Ottoman weapons

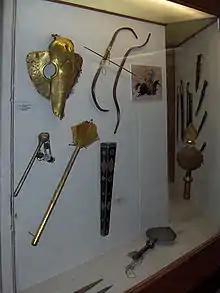
Bows and arrows and maces

There are three kinds of recurve bow : war ("tirkeş"), target ("puta"), and long-range ("menzil") bows. All three types were made of four materials: wood, horn, tendon and adhesive. A grip ("kabza") is located at the center of each bow. They are generally decorated in lacquer technique.